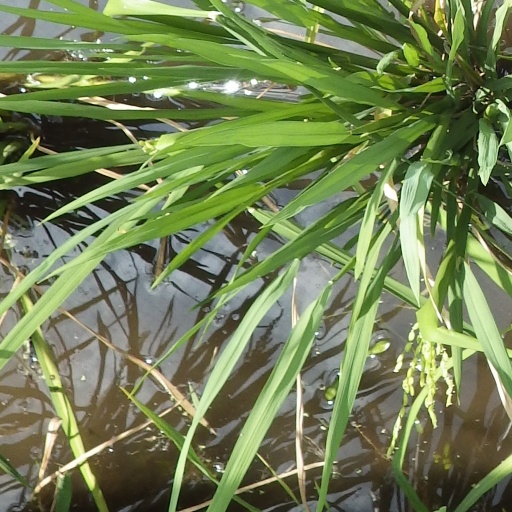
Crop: rice